Sufganiyah
Also known as:
ar - Arabic: سوفغنية
be - Belarusian: Суфганія
de - German: Sufganiyah
es - Spanish: Sufganiá
fa - Persian: سوفگانیا
fr - French: Soufganiya
he - Hebrew: סופגנייה
hy - Armenian: Սուֆգանիա
id - Indonesian: Sufganiyah
it - Italian: Sufganiyah
jv - Javanese: Sufganiyah
ko - Korean: 수프가니야
nl - Dutch: Soefganiot
pl - Polish: Sufganija
pt - Portuguese: Sufganiya
ru - Russian: Суфгания
sv - Swedish: Sufganiot
yi - Yiddish: פאנטשקע
Category: doughnut (jelly doughnut)
Cuisine: Israeli, Jewish
Associated cuisines: Israeli, Jewish
Area: Israel
Countries: Israel
Region: Western Asia

The dish is a round jelly doughnut. The doughnut is deep-fried, injected with jam or custard, and then topped with powdered sugar.

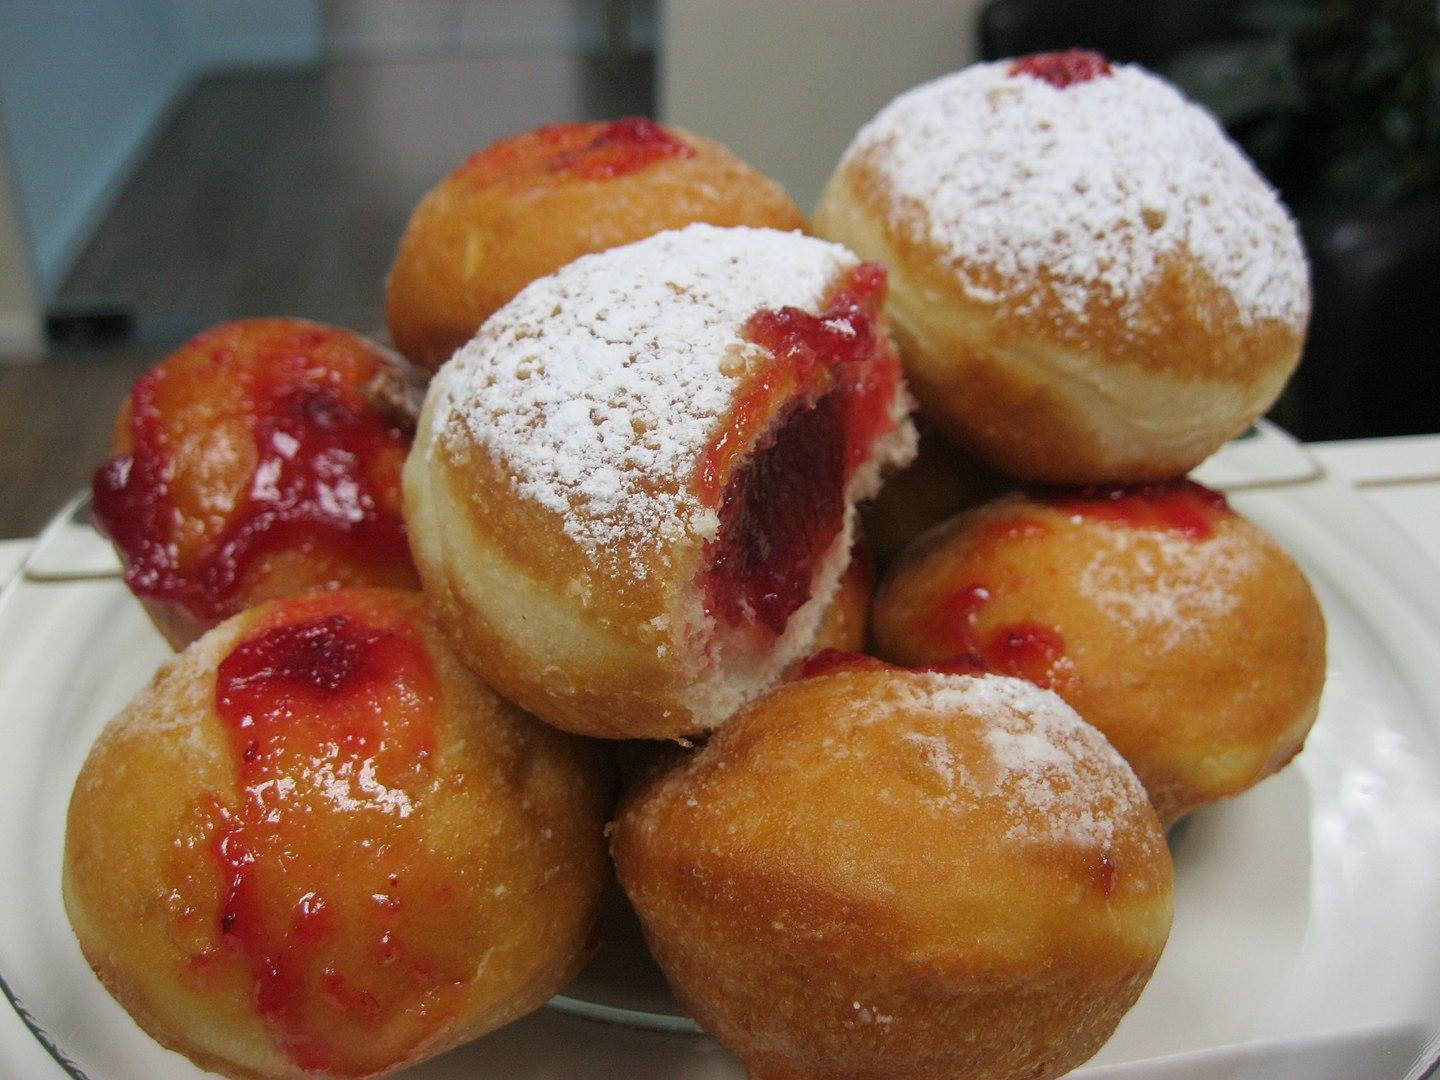
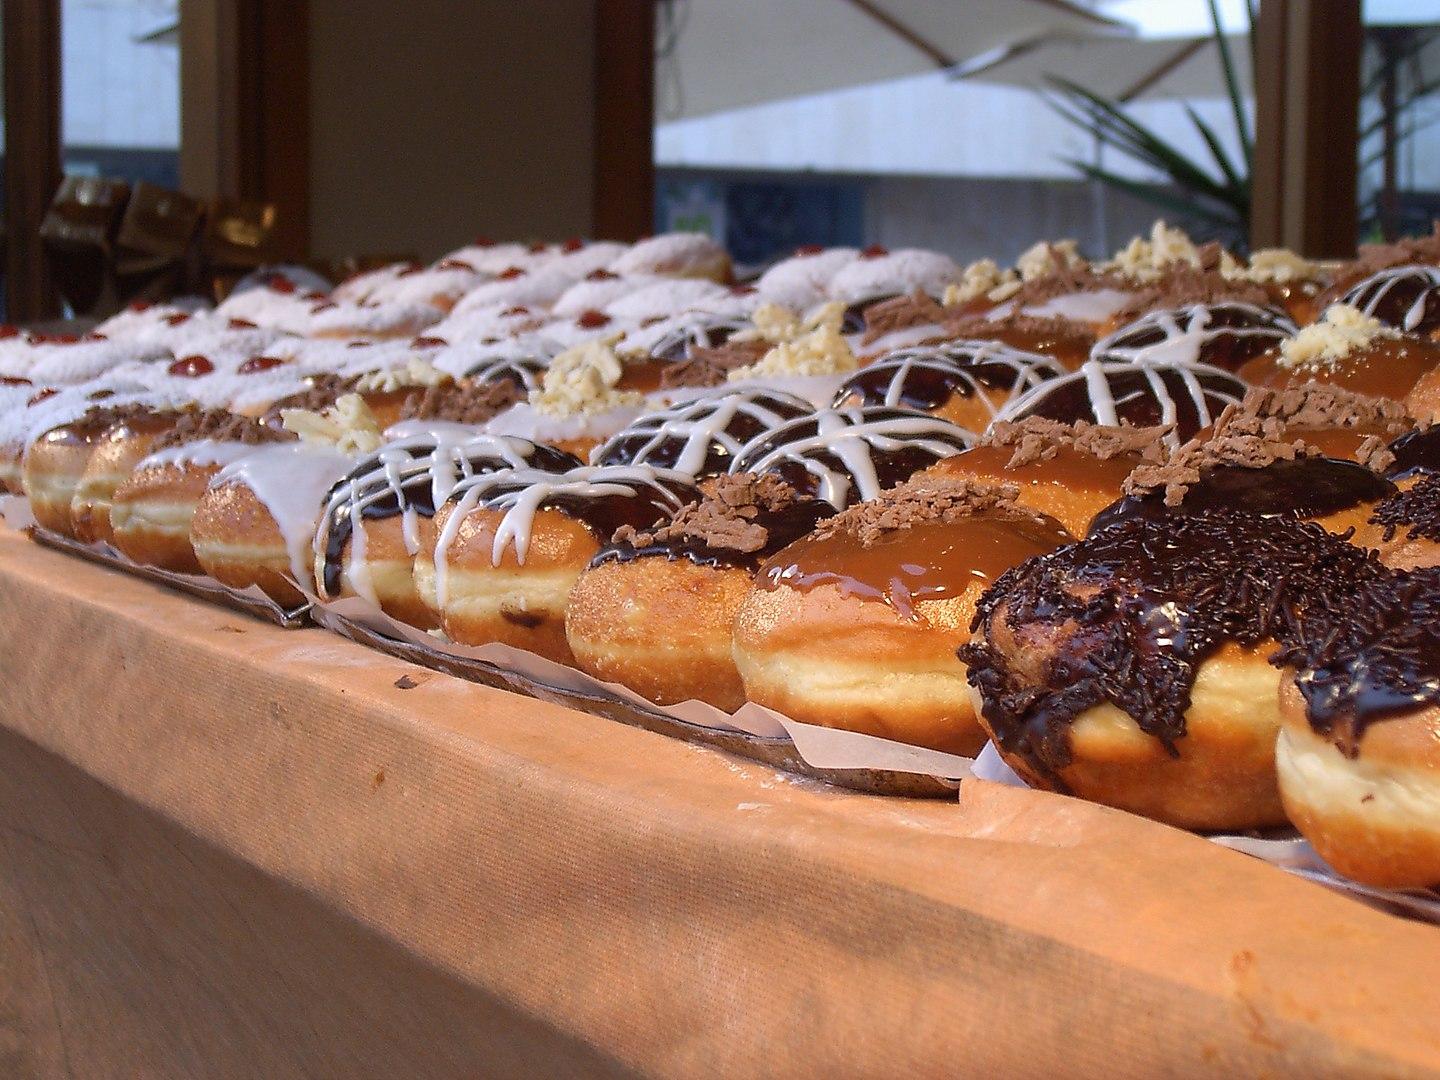
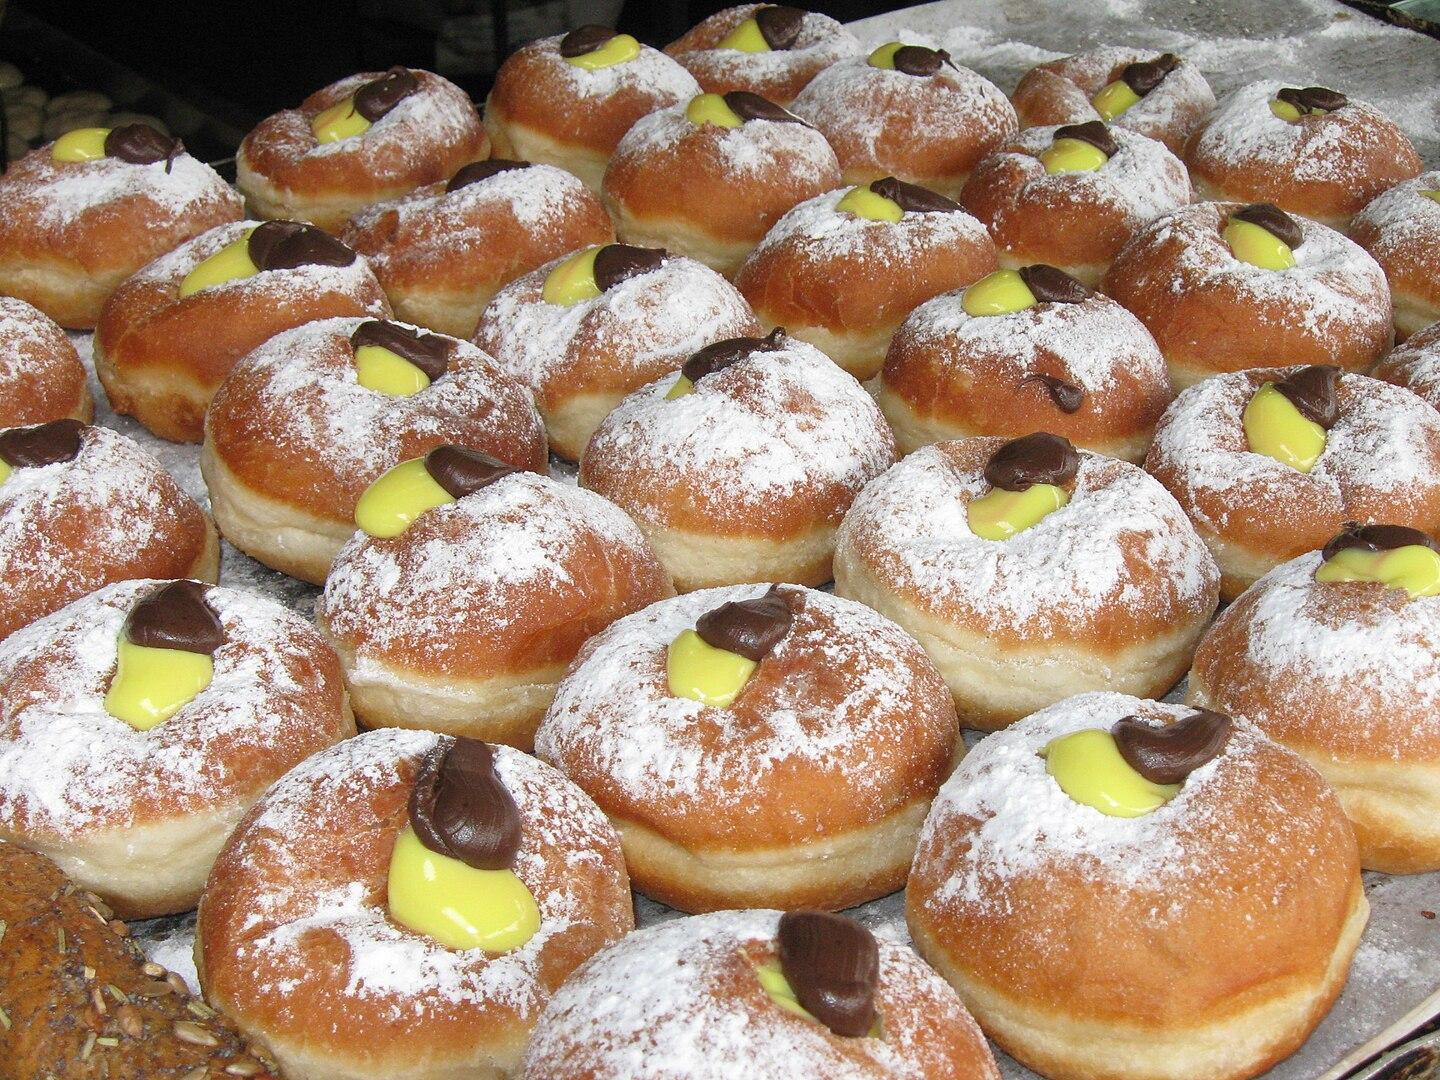
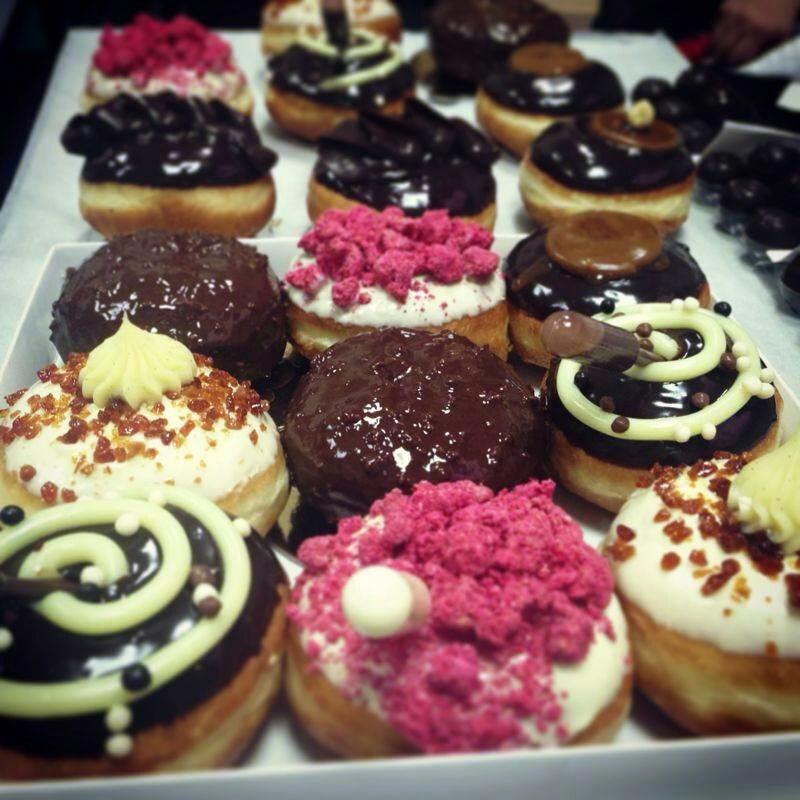
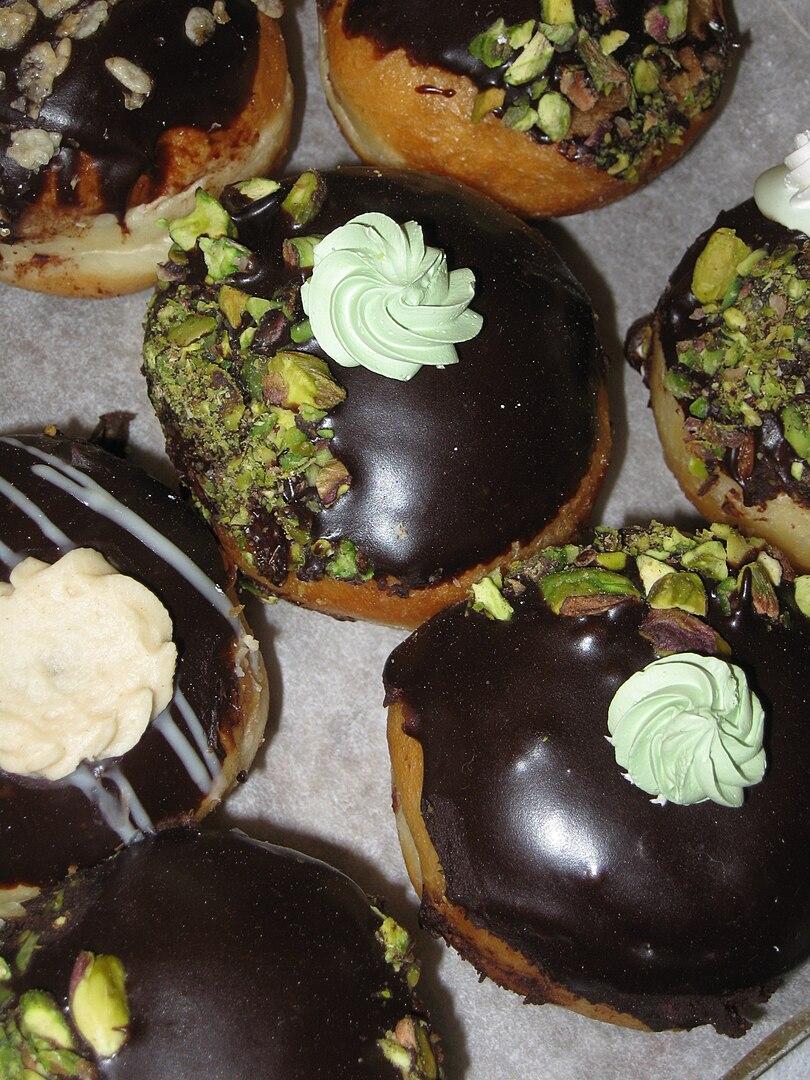
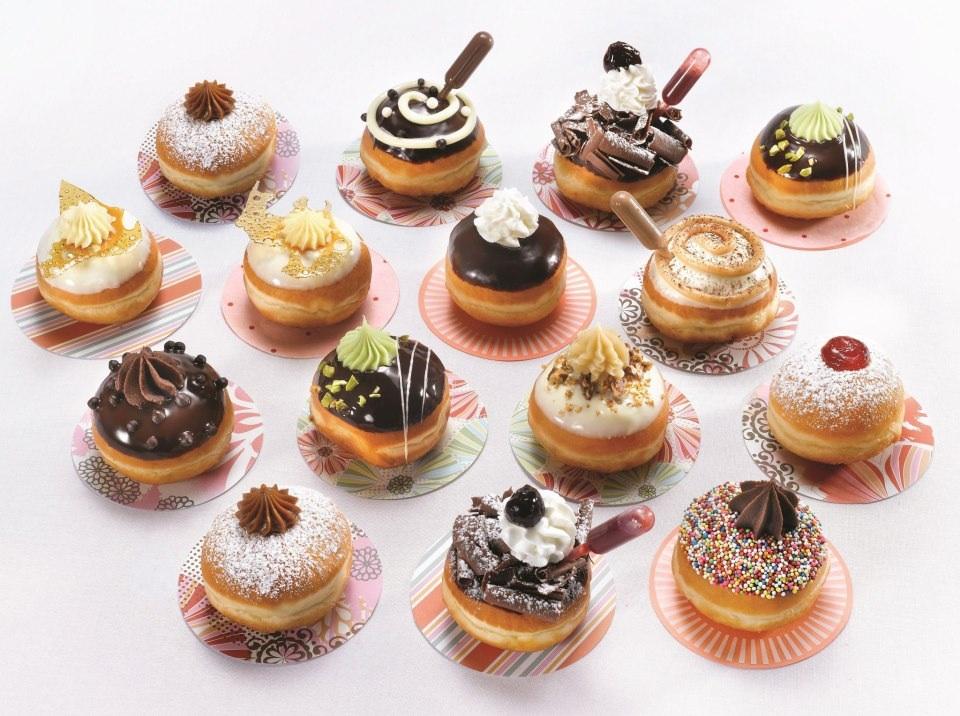
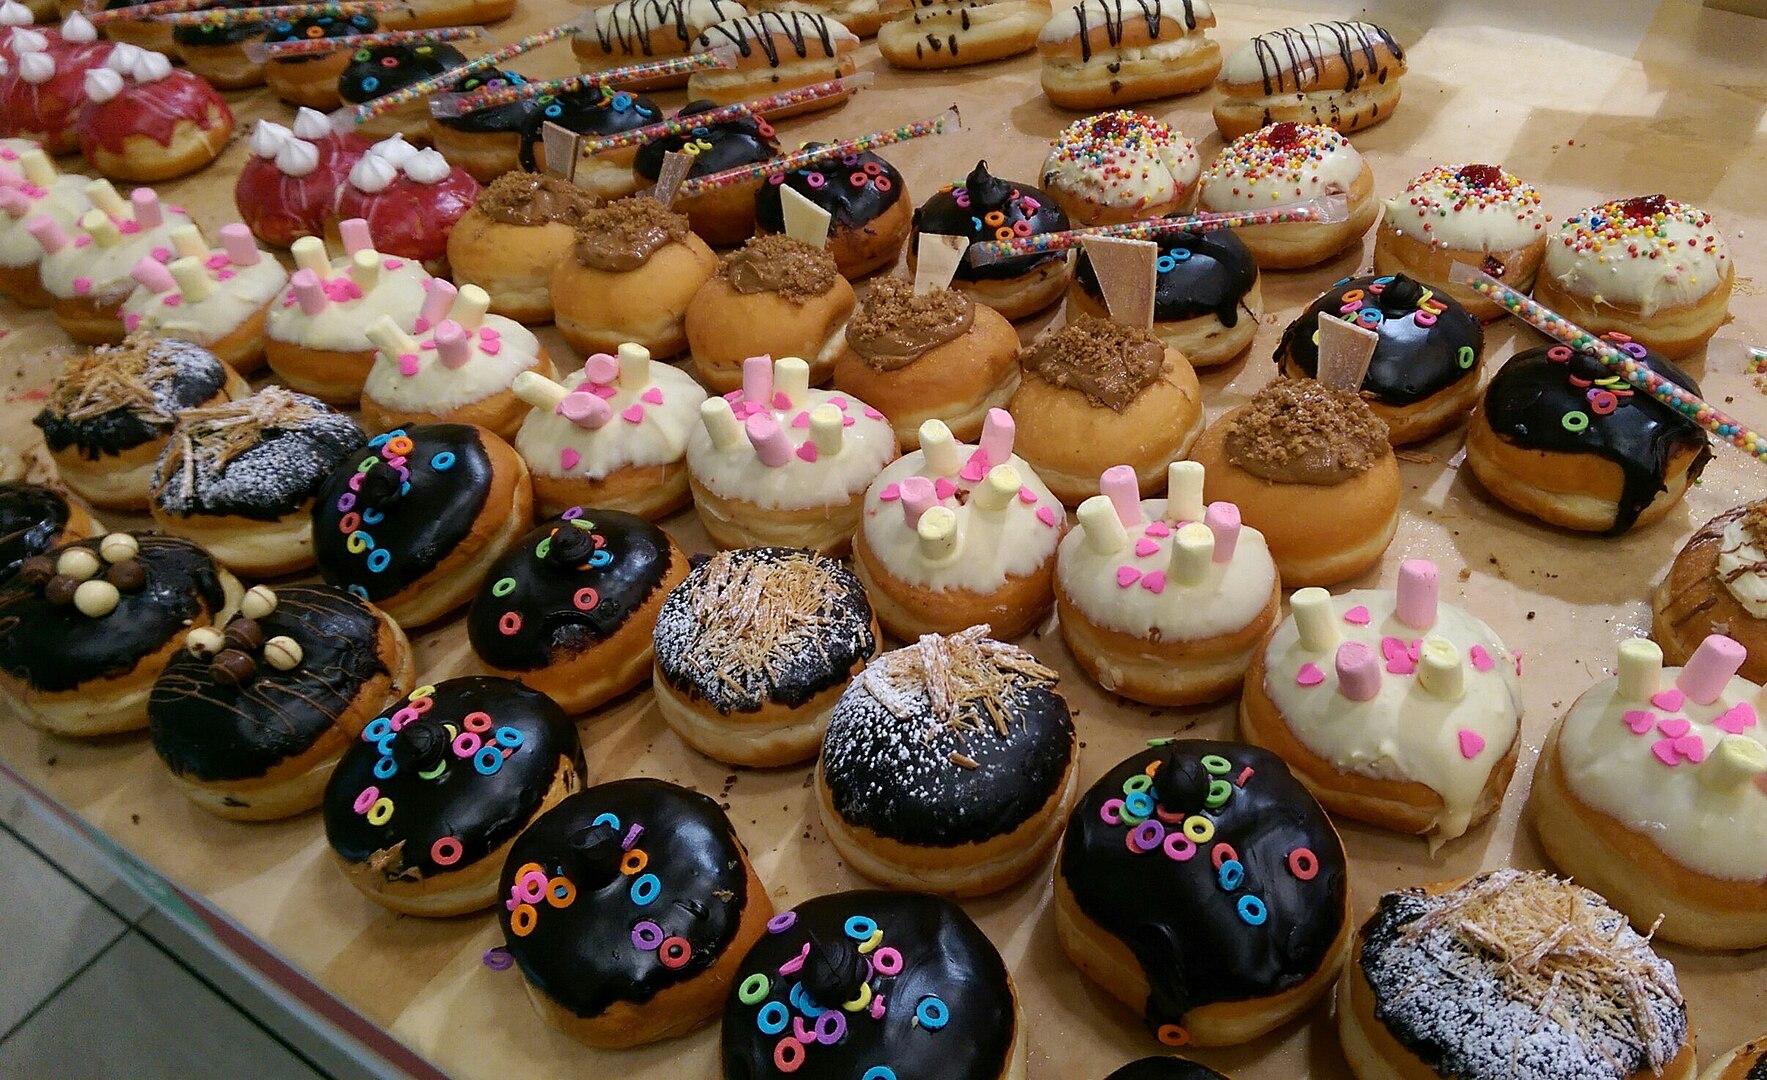